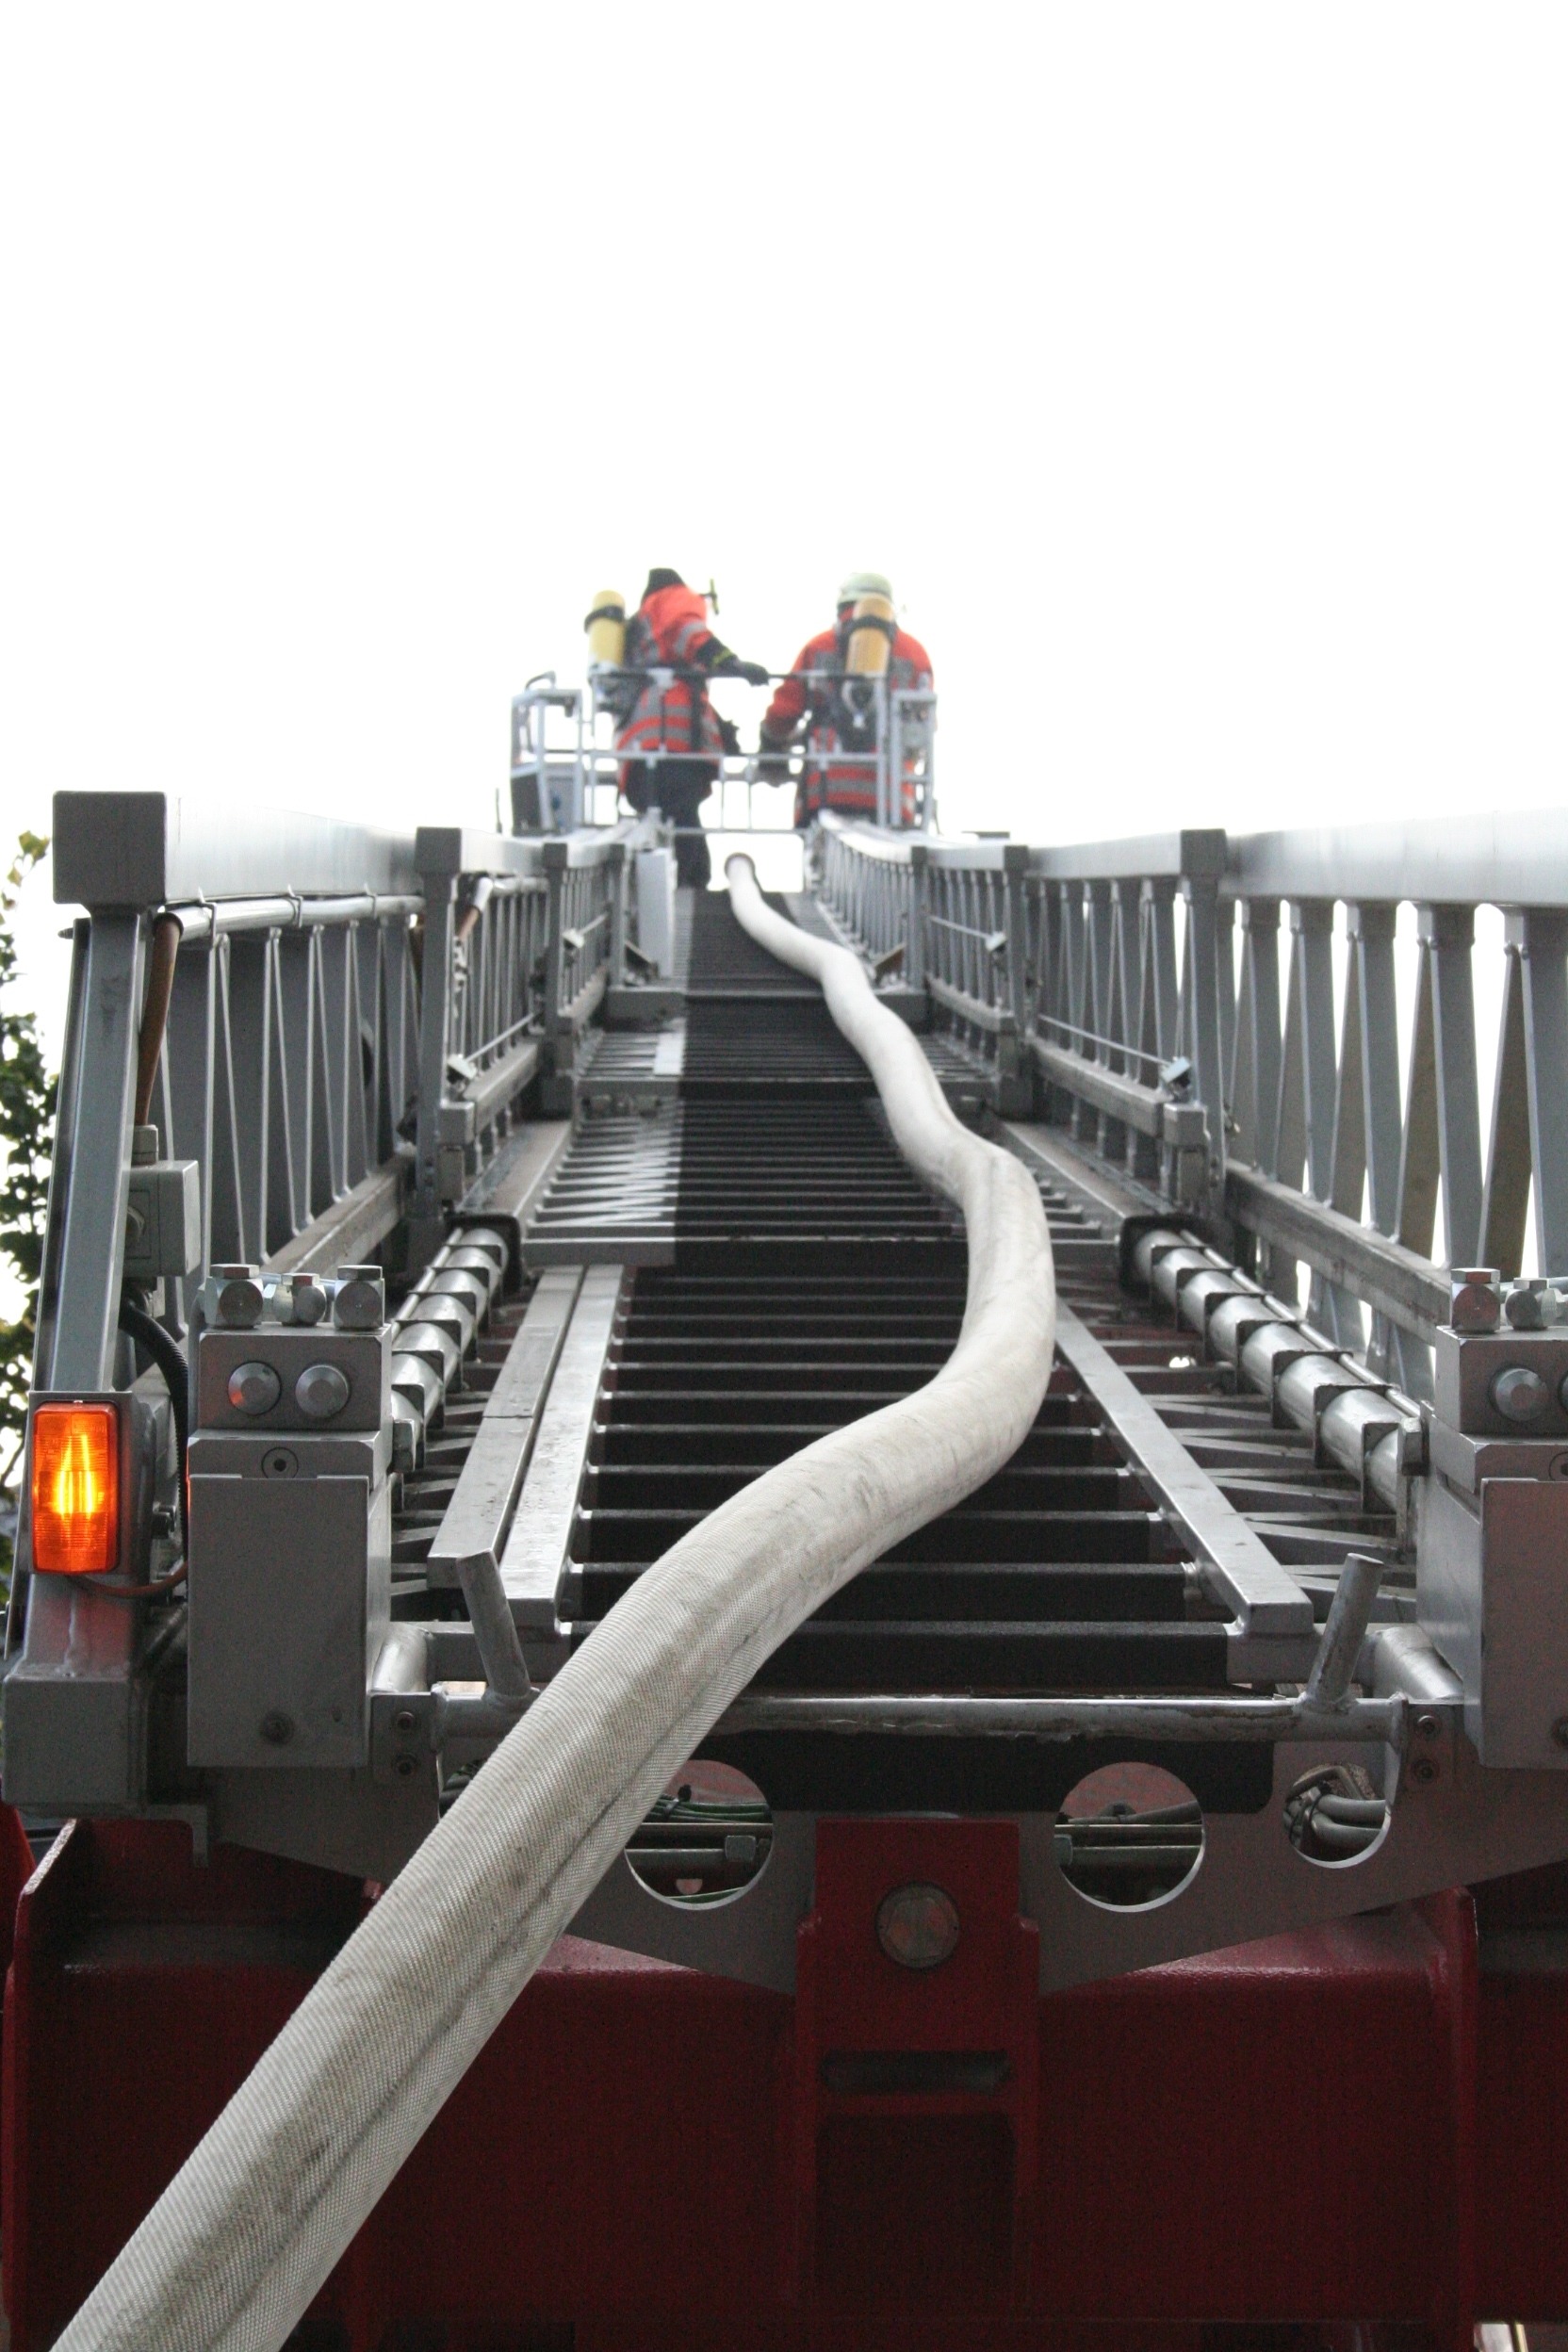
transport, vehicle, fire, machine, ladder, public transport, brand, firefighting job, fire fighting, turntable ladder